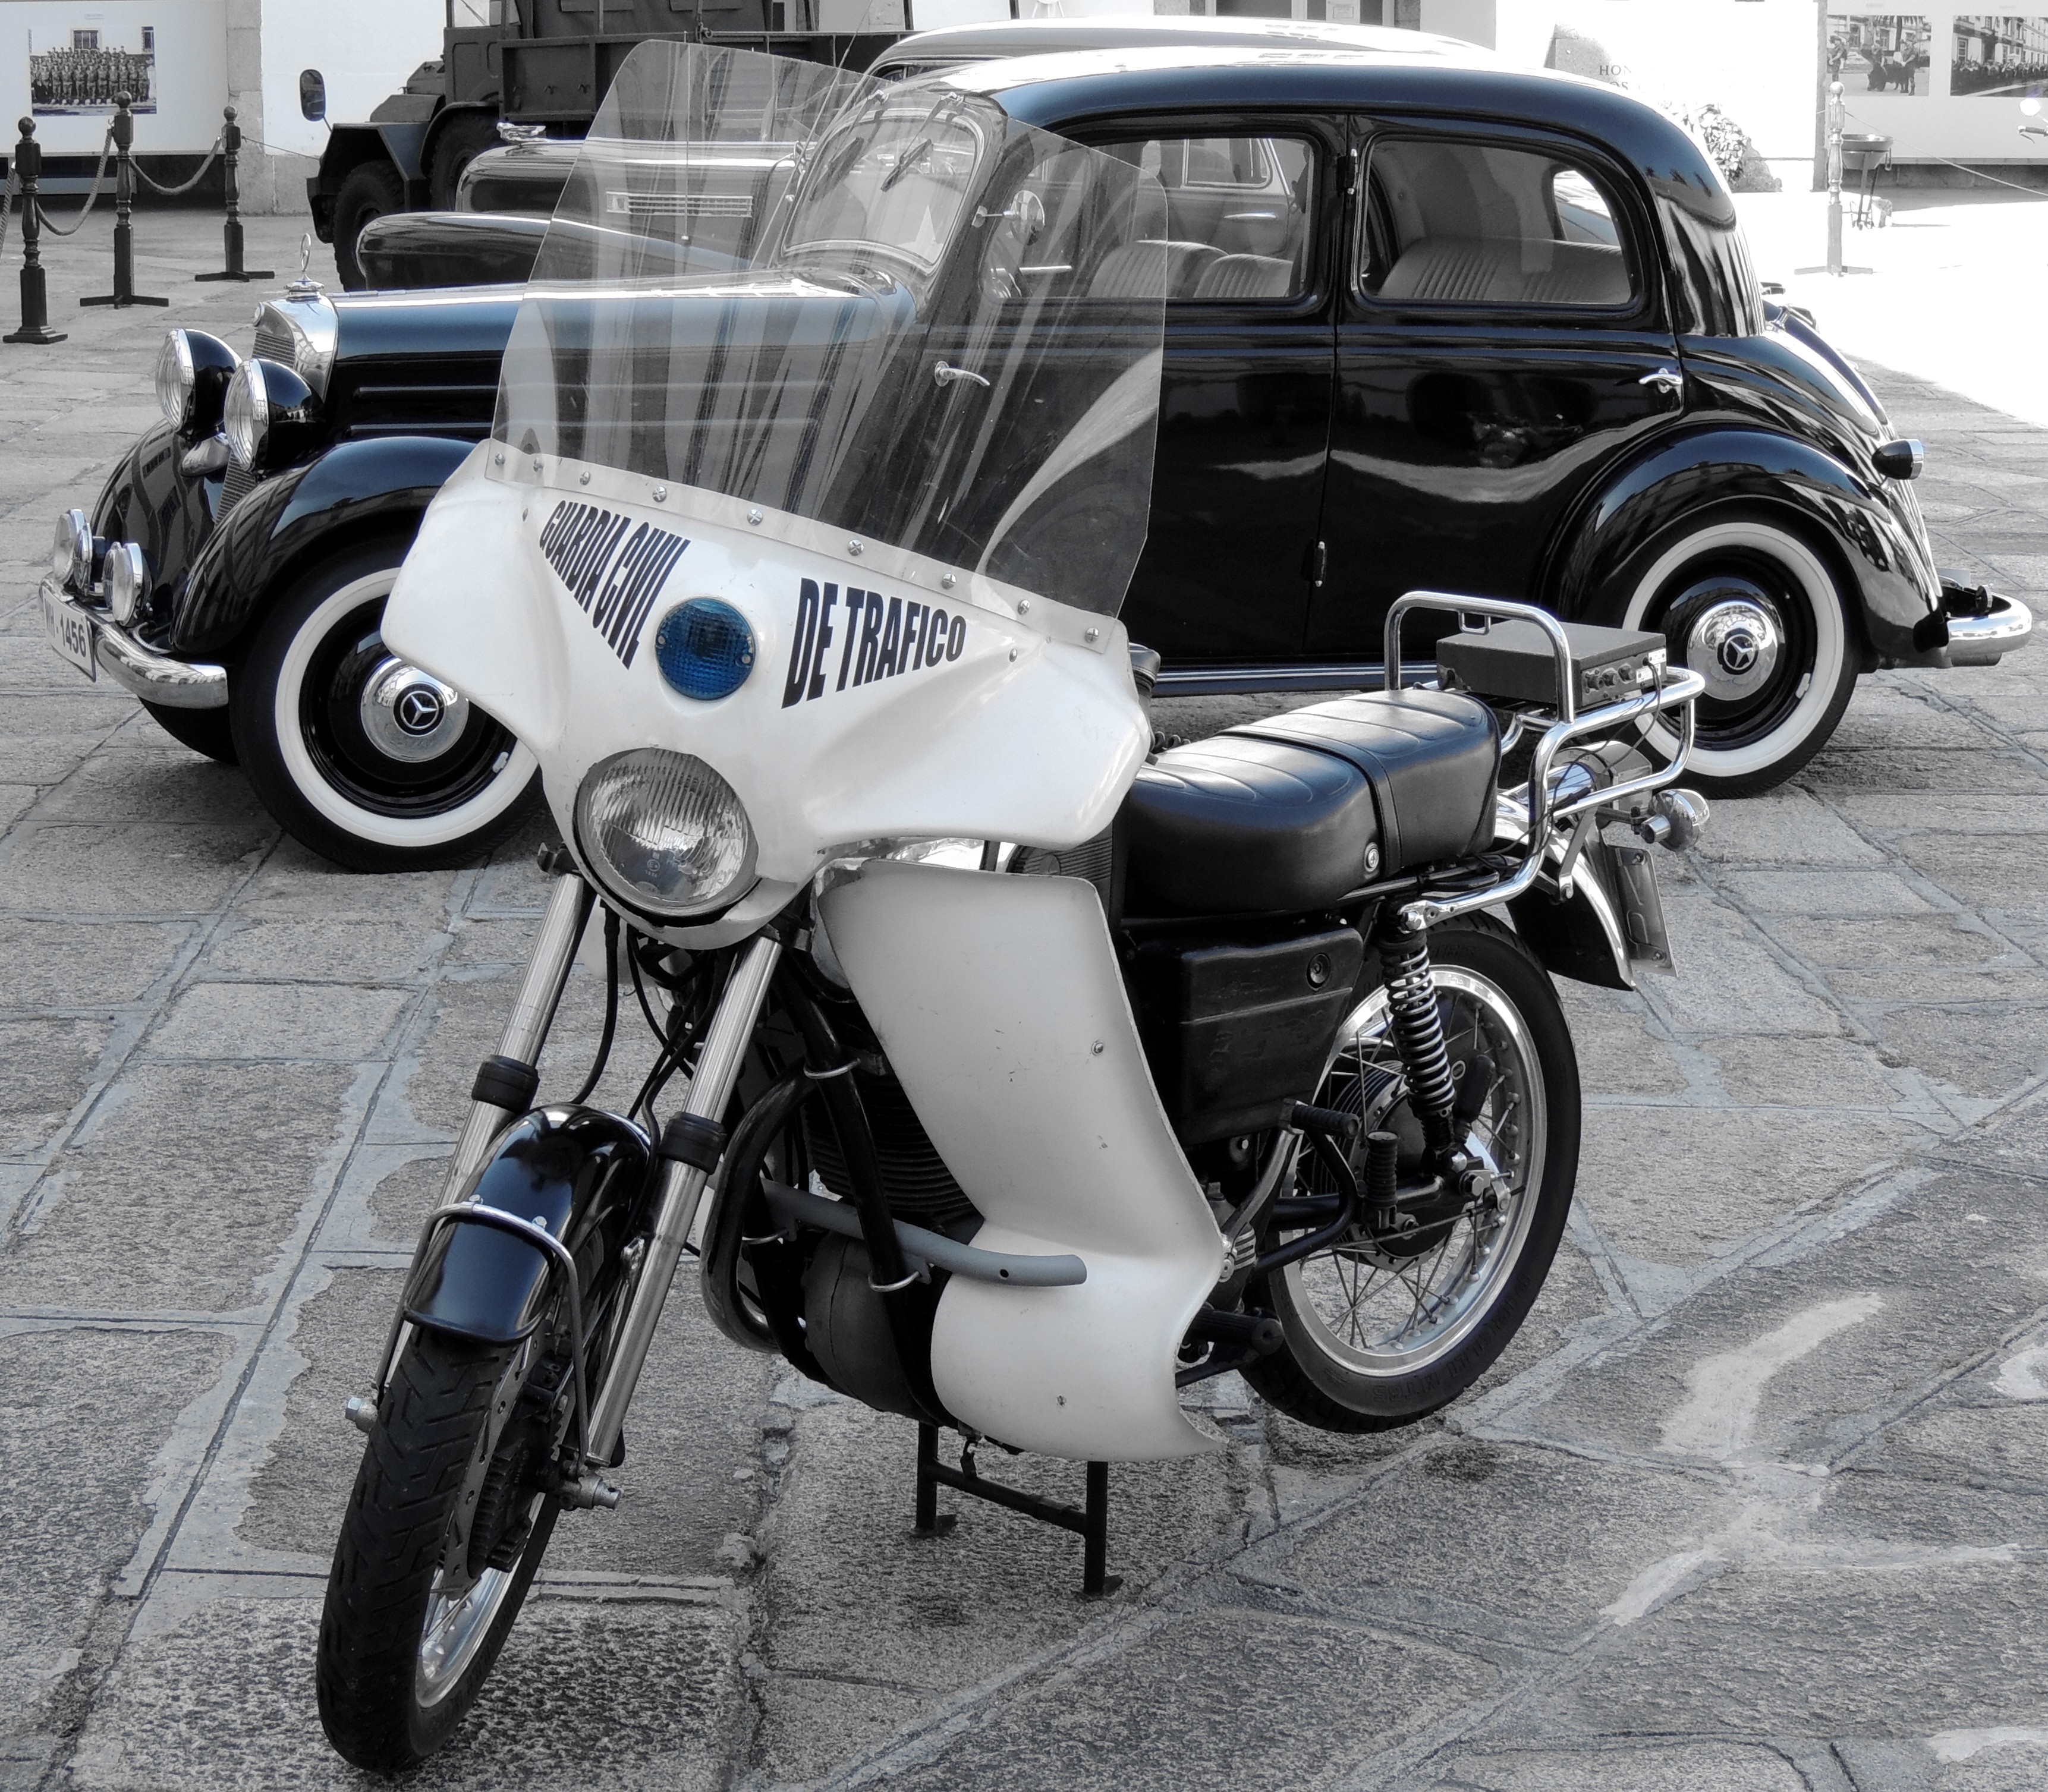
car, wheel, bicycle, vehicle, motorcycle, motor vehicle, cruiser, motorcycling, land vehicle, automobile make